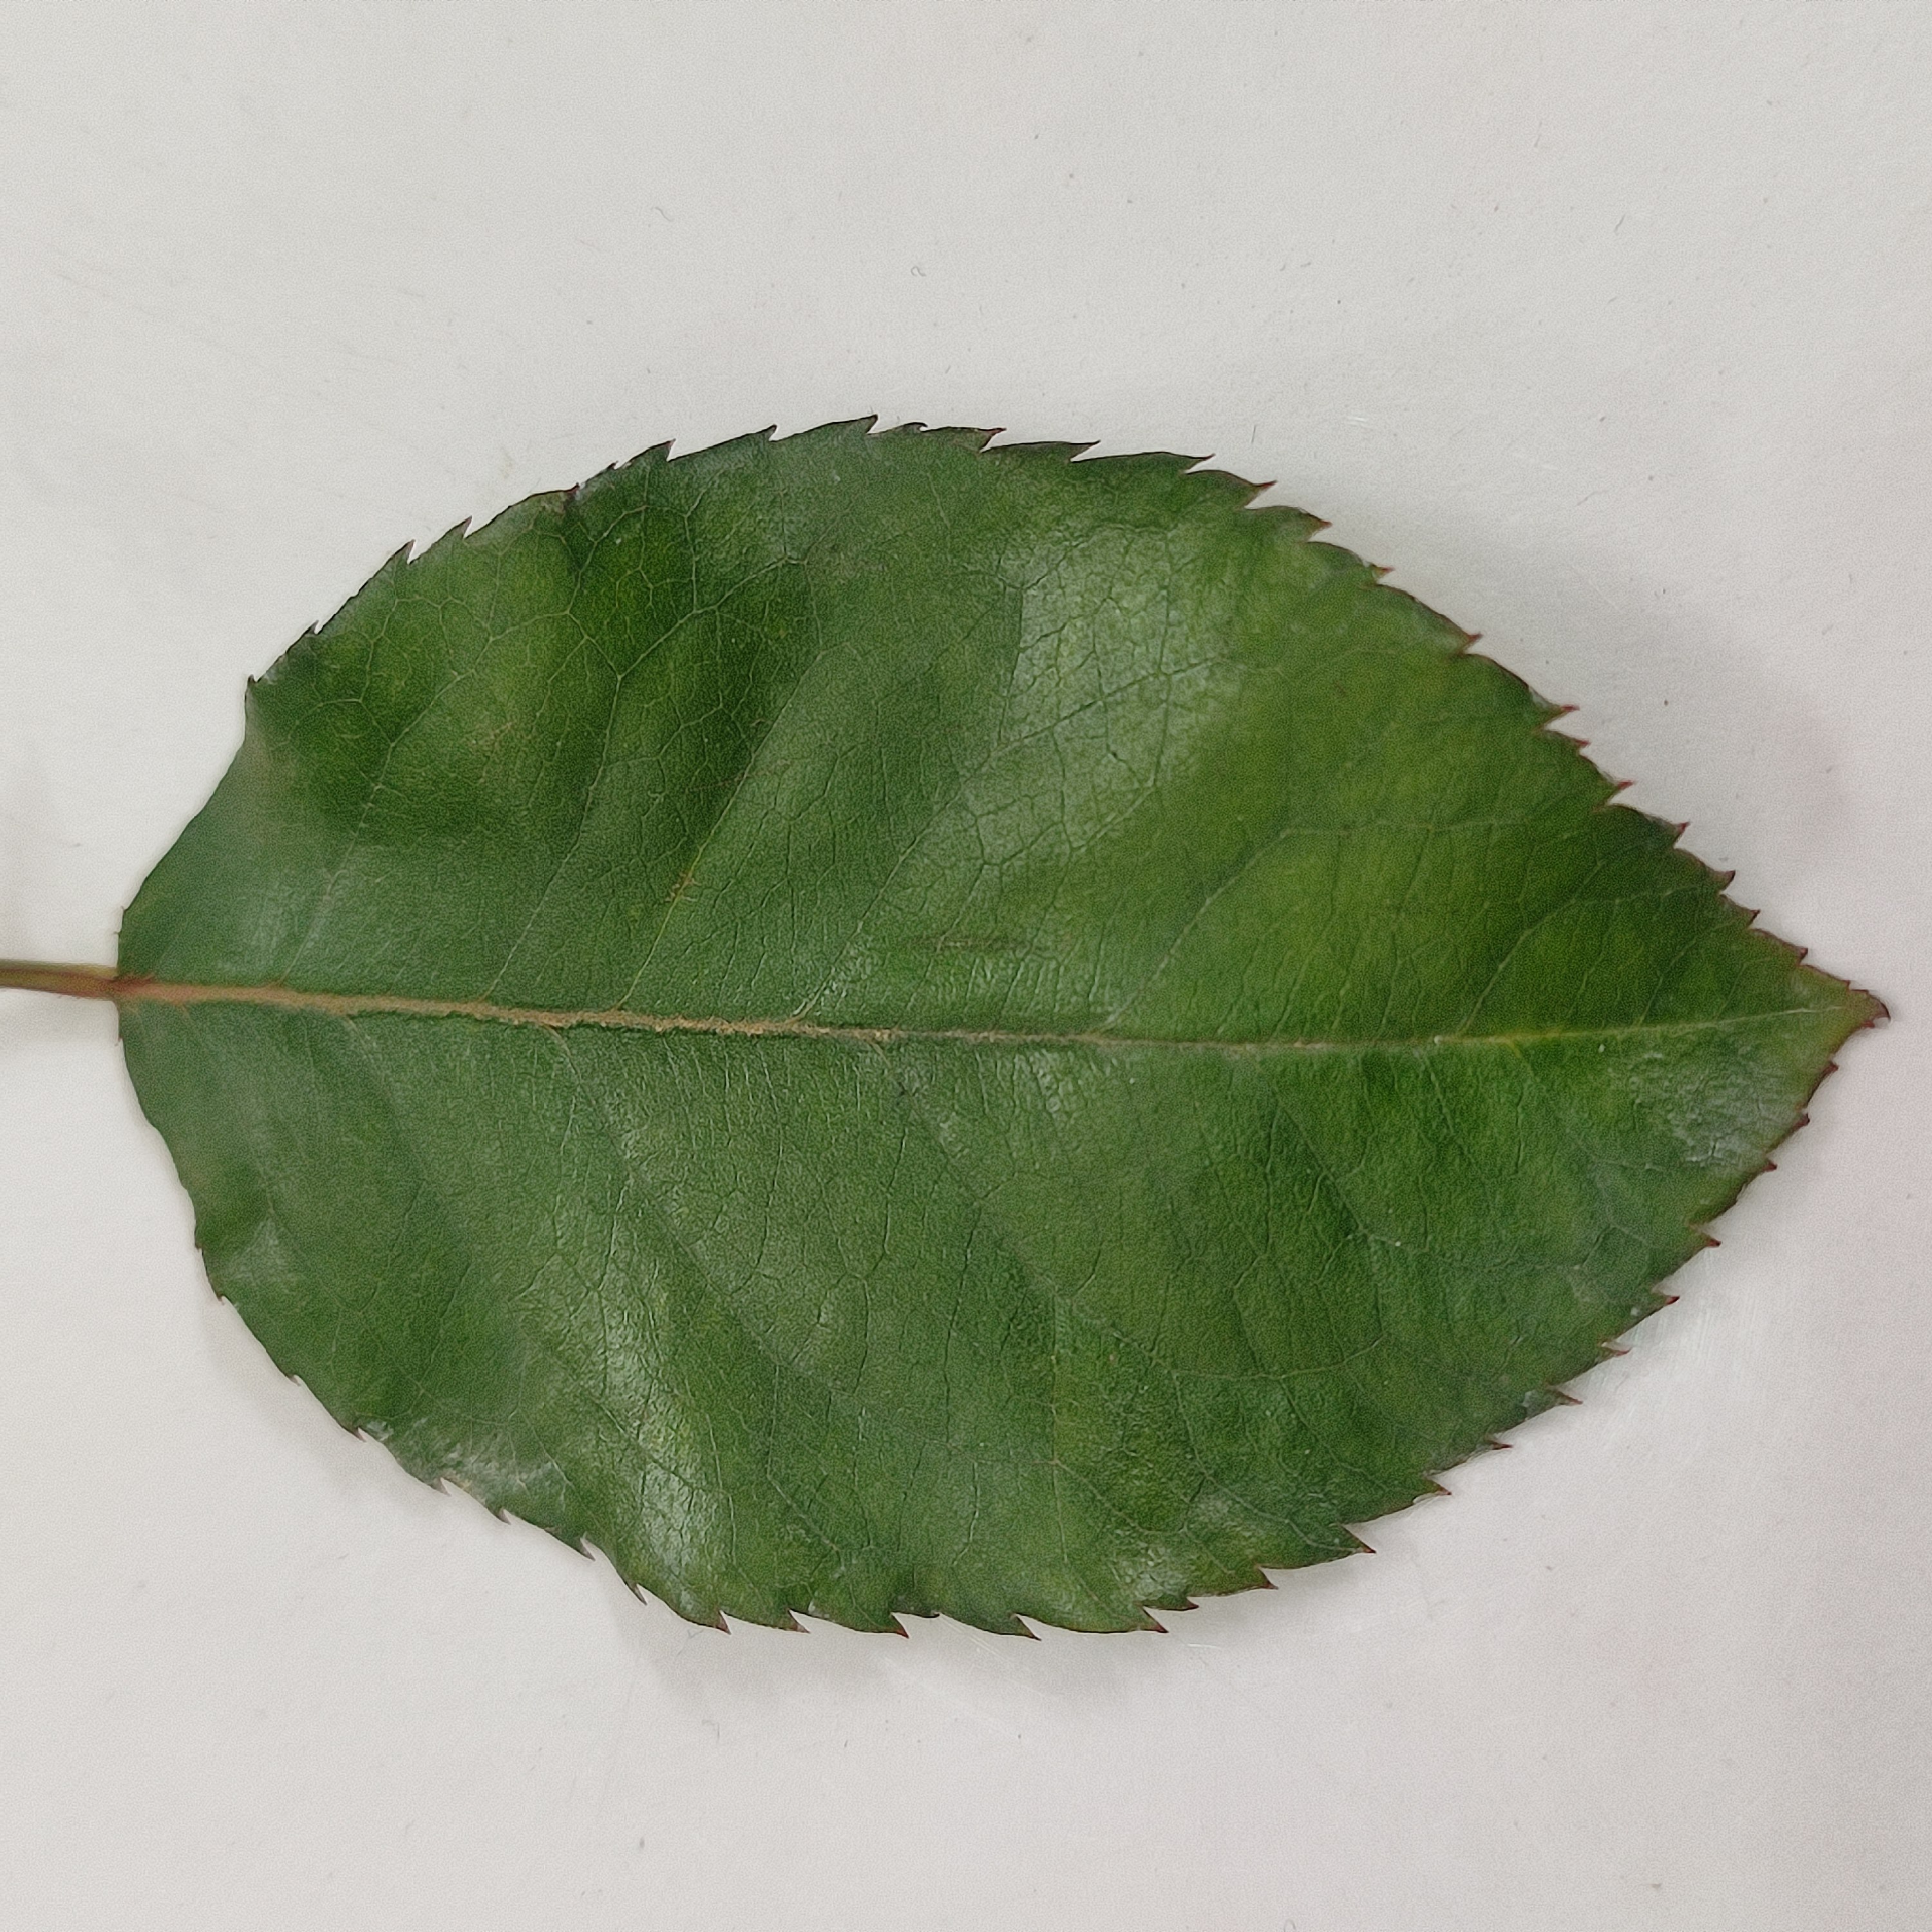
Label: Healthy Leaf